Western tanager

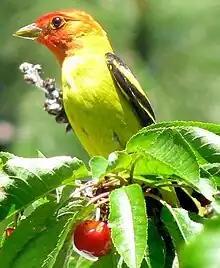
A male enjoying the fruits of a cherry tree.

During the breeding season, western tanagers are found primarily in relatively open coniferous forests and mixed woodlands. During migration, western tanagers occur in more areas, including lowland woodlands of Southern California, desert oases, riparian areas, parks, and orchards. In the western tanager's wintering range, it occupies pine ("Pinus" spp.) and pine-oak ("Quercus" spp.) woodlands, as well as low-canopied scrub forests, forest edges, and coffee plantations.